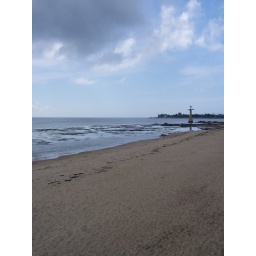
The beach by Helene's - you can see the &amp;quot;american monument&amp;quot; in the distance - that's the start of her street